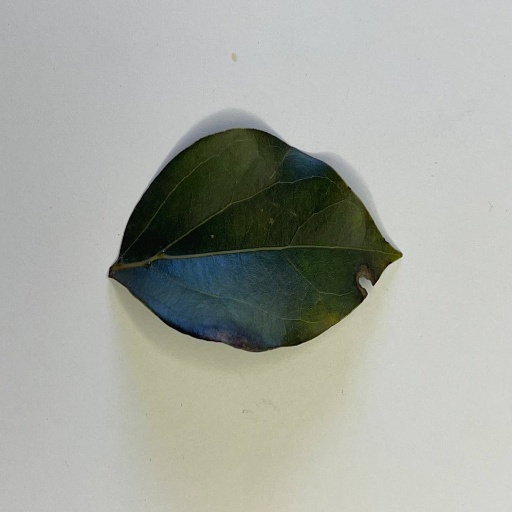
Species: Camphor
Leaf condition: Bacterial Spot